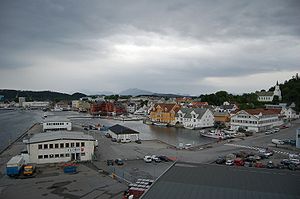
Florø
Florø.
"Florø er en by i Norge, etableret i 1860. Den var administrationsby for den tidligere Flora kommune i Vestland fylke, men er nu en del af Kinn kommune. Den er Norges vestligste by, og anløbshavn for ""Hurtigruten"".